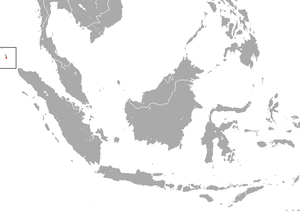
Cette liste commentée recense la mammalofaune de l'Inde et des îles asiatiques appartenant à l'Inde par genre, famille et ordre.